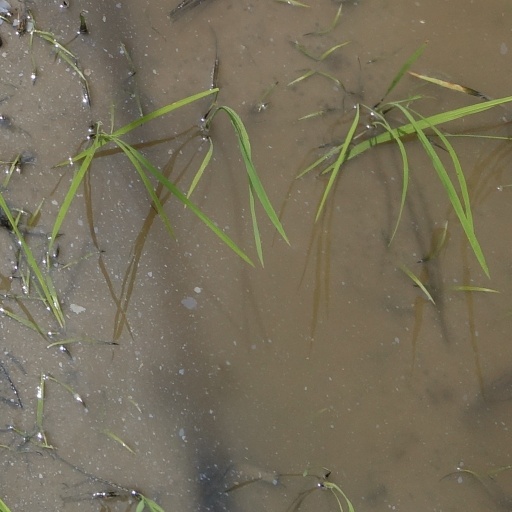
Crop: rice